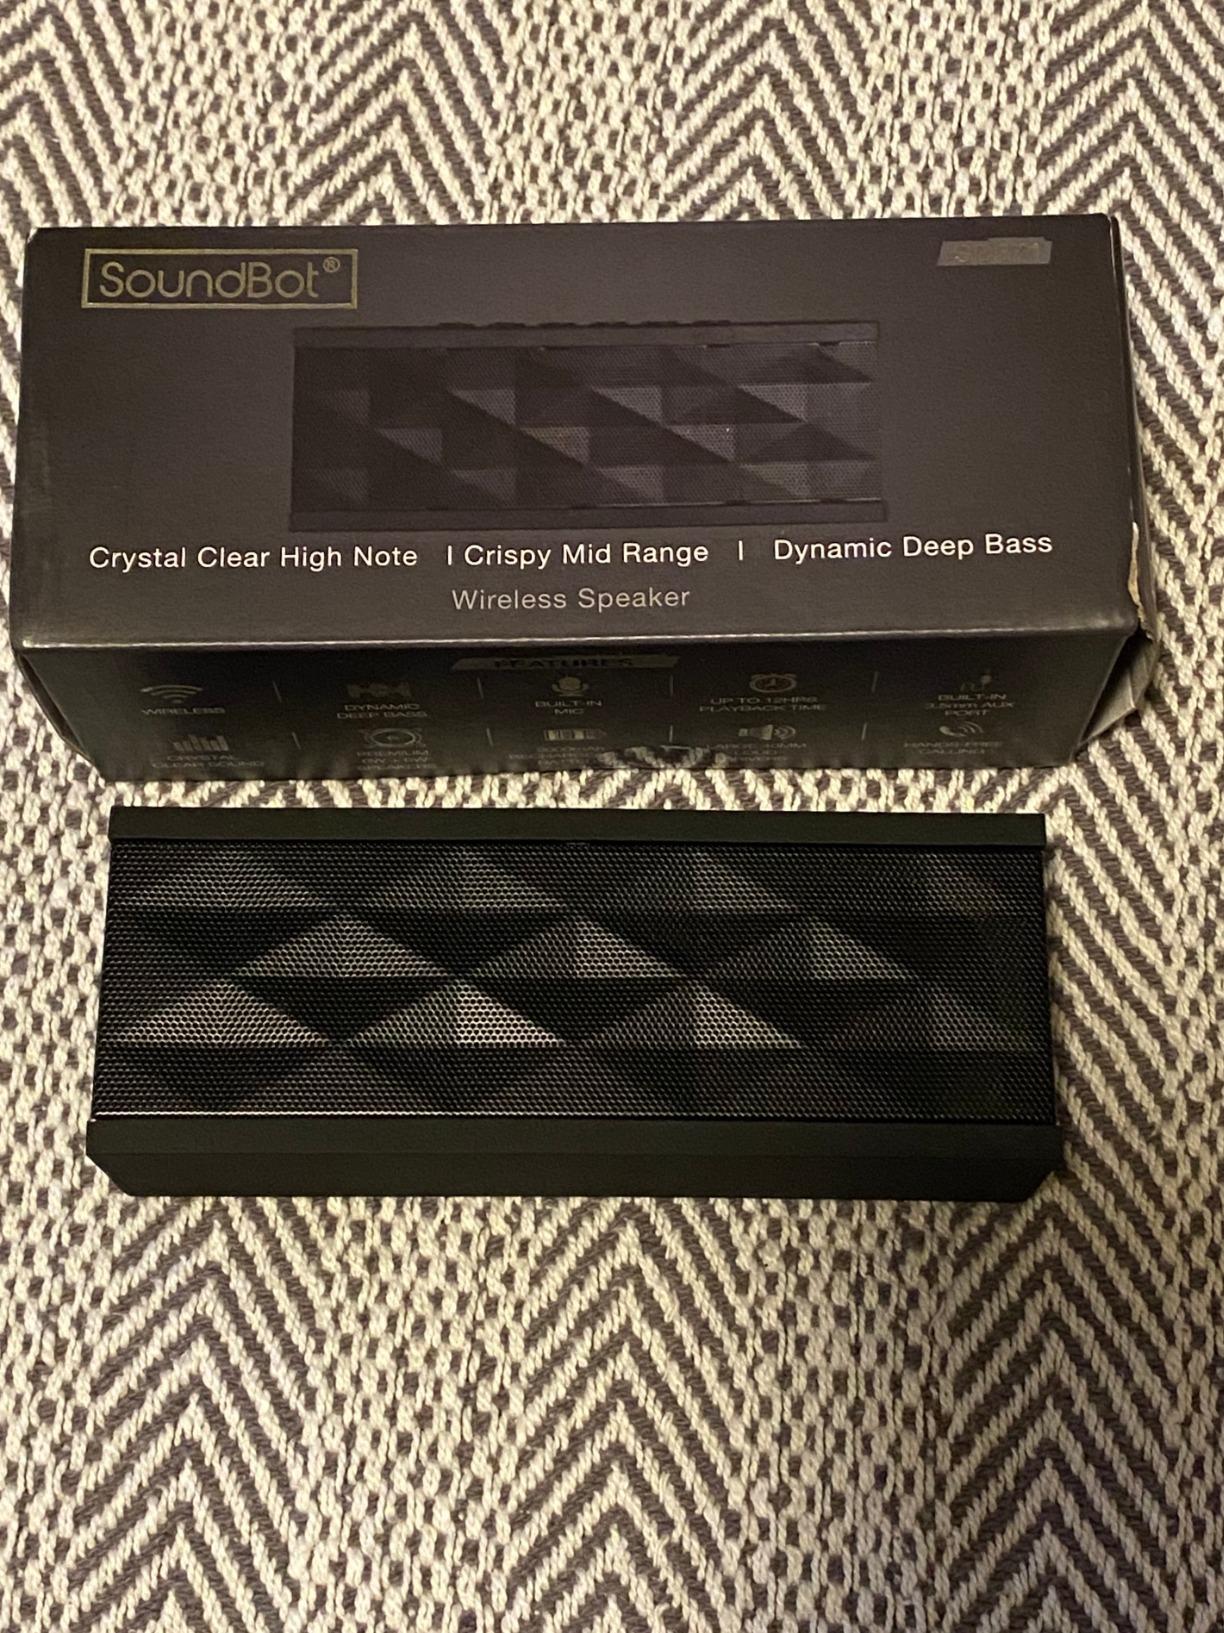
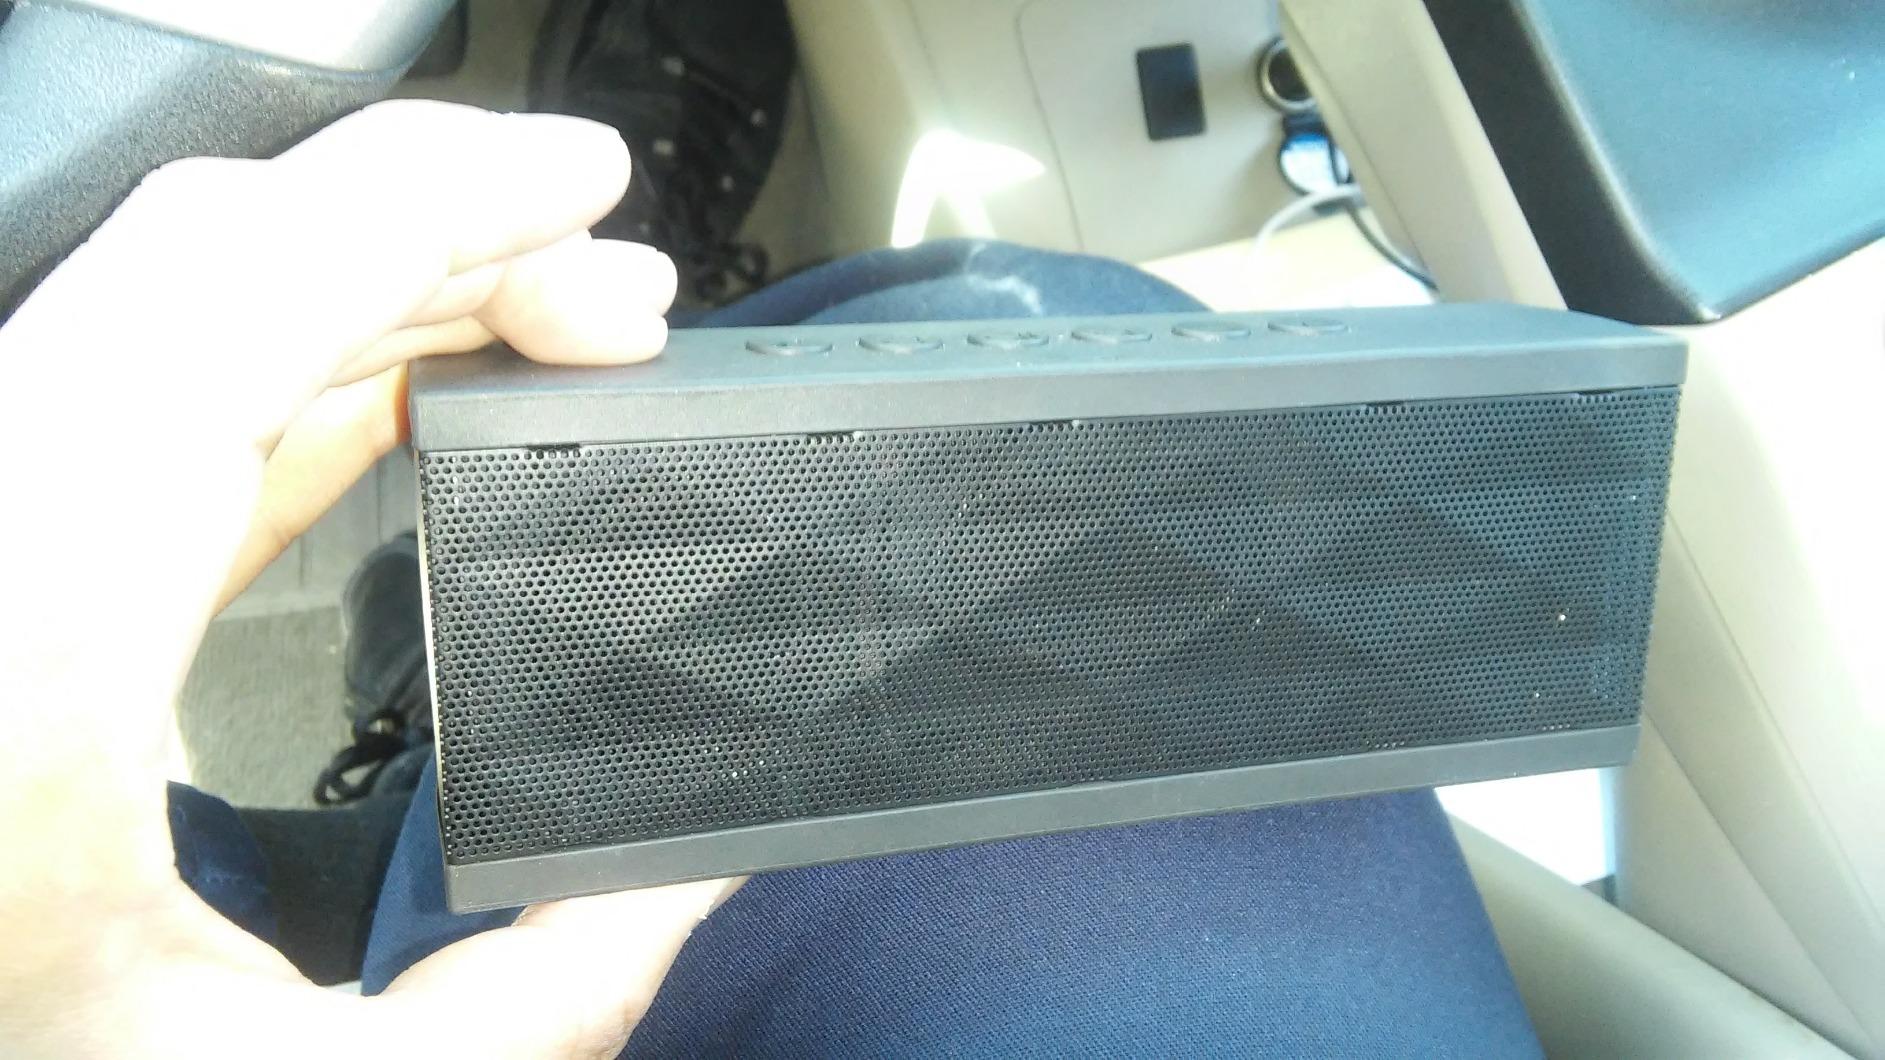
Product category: speaker
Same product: yes